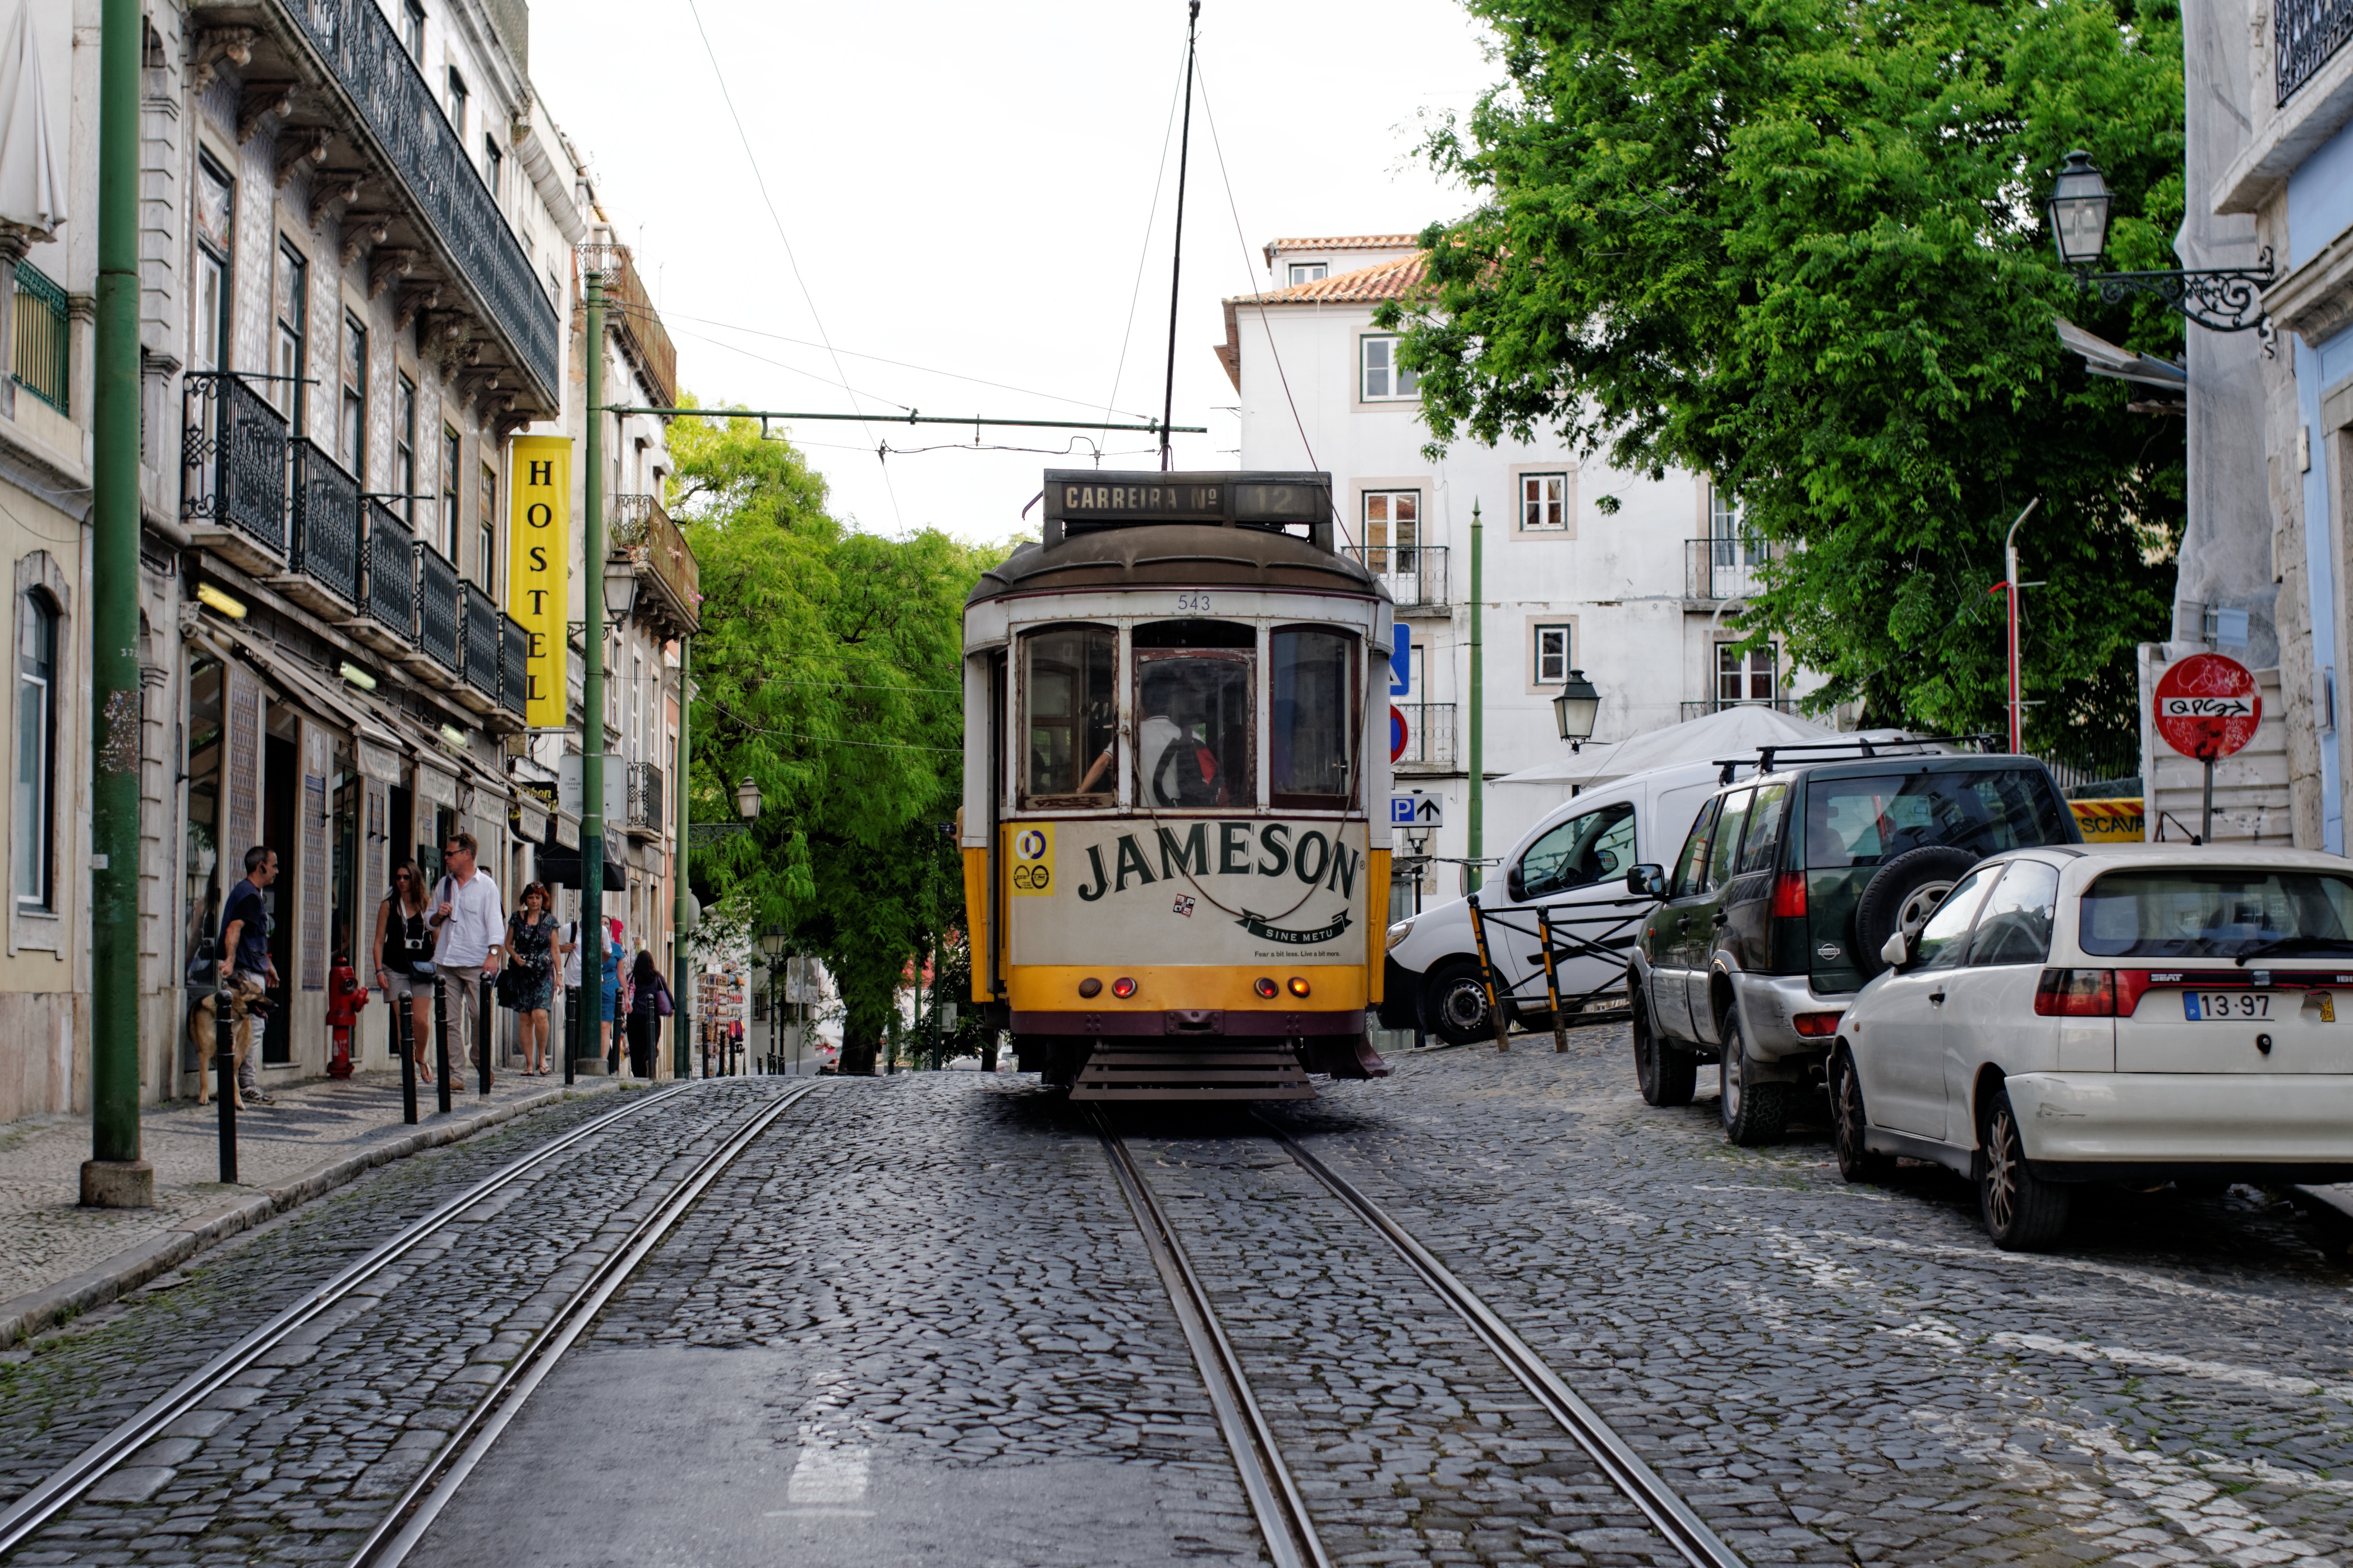
track, road, street, tram, transport, vehicle, electricity, lane, public transport, old town, portugal, lisbon, land vehicle, residential area, mode of transport, rolling stock, metropolitan area